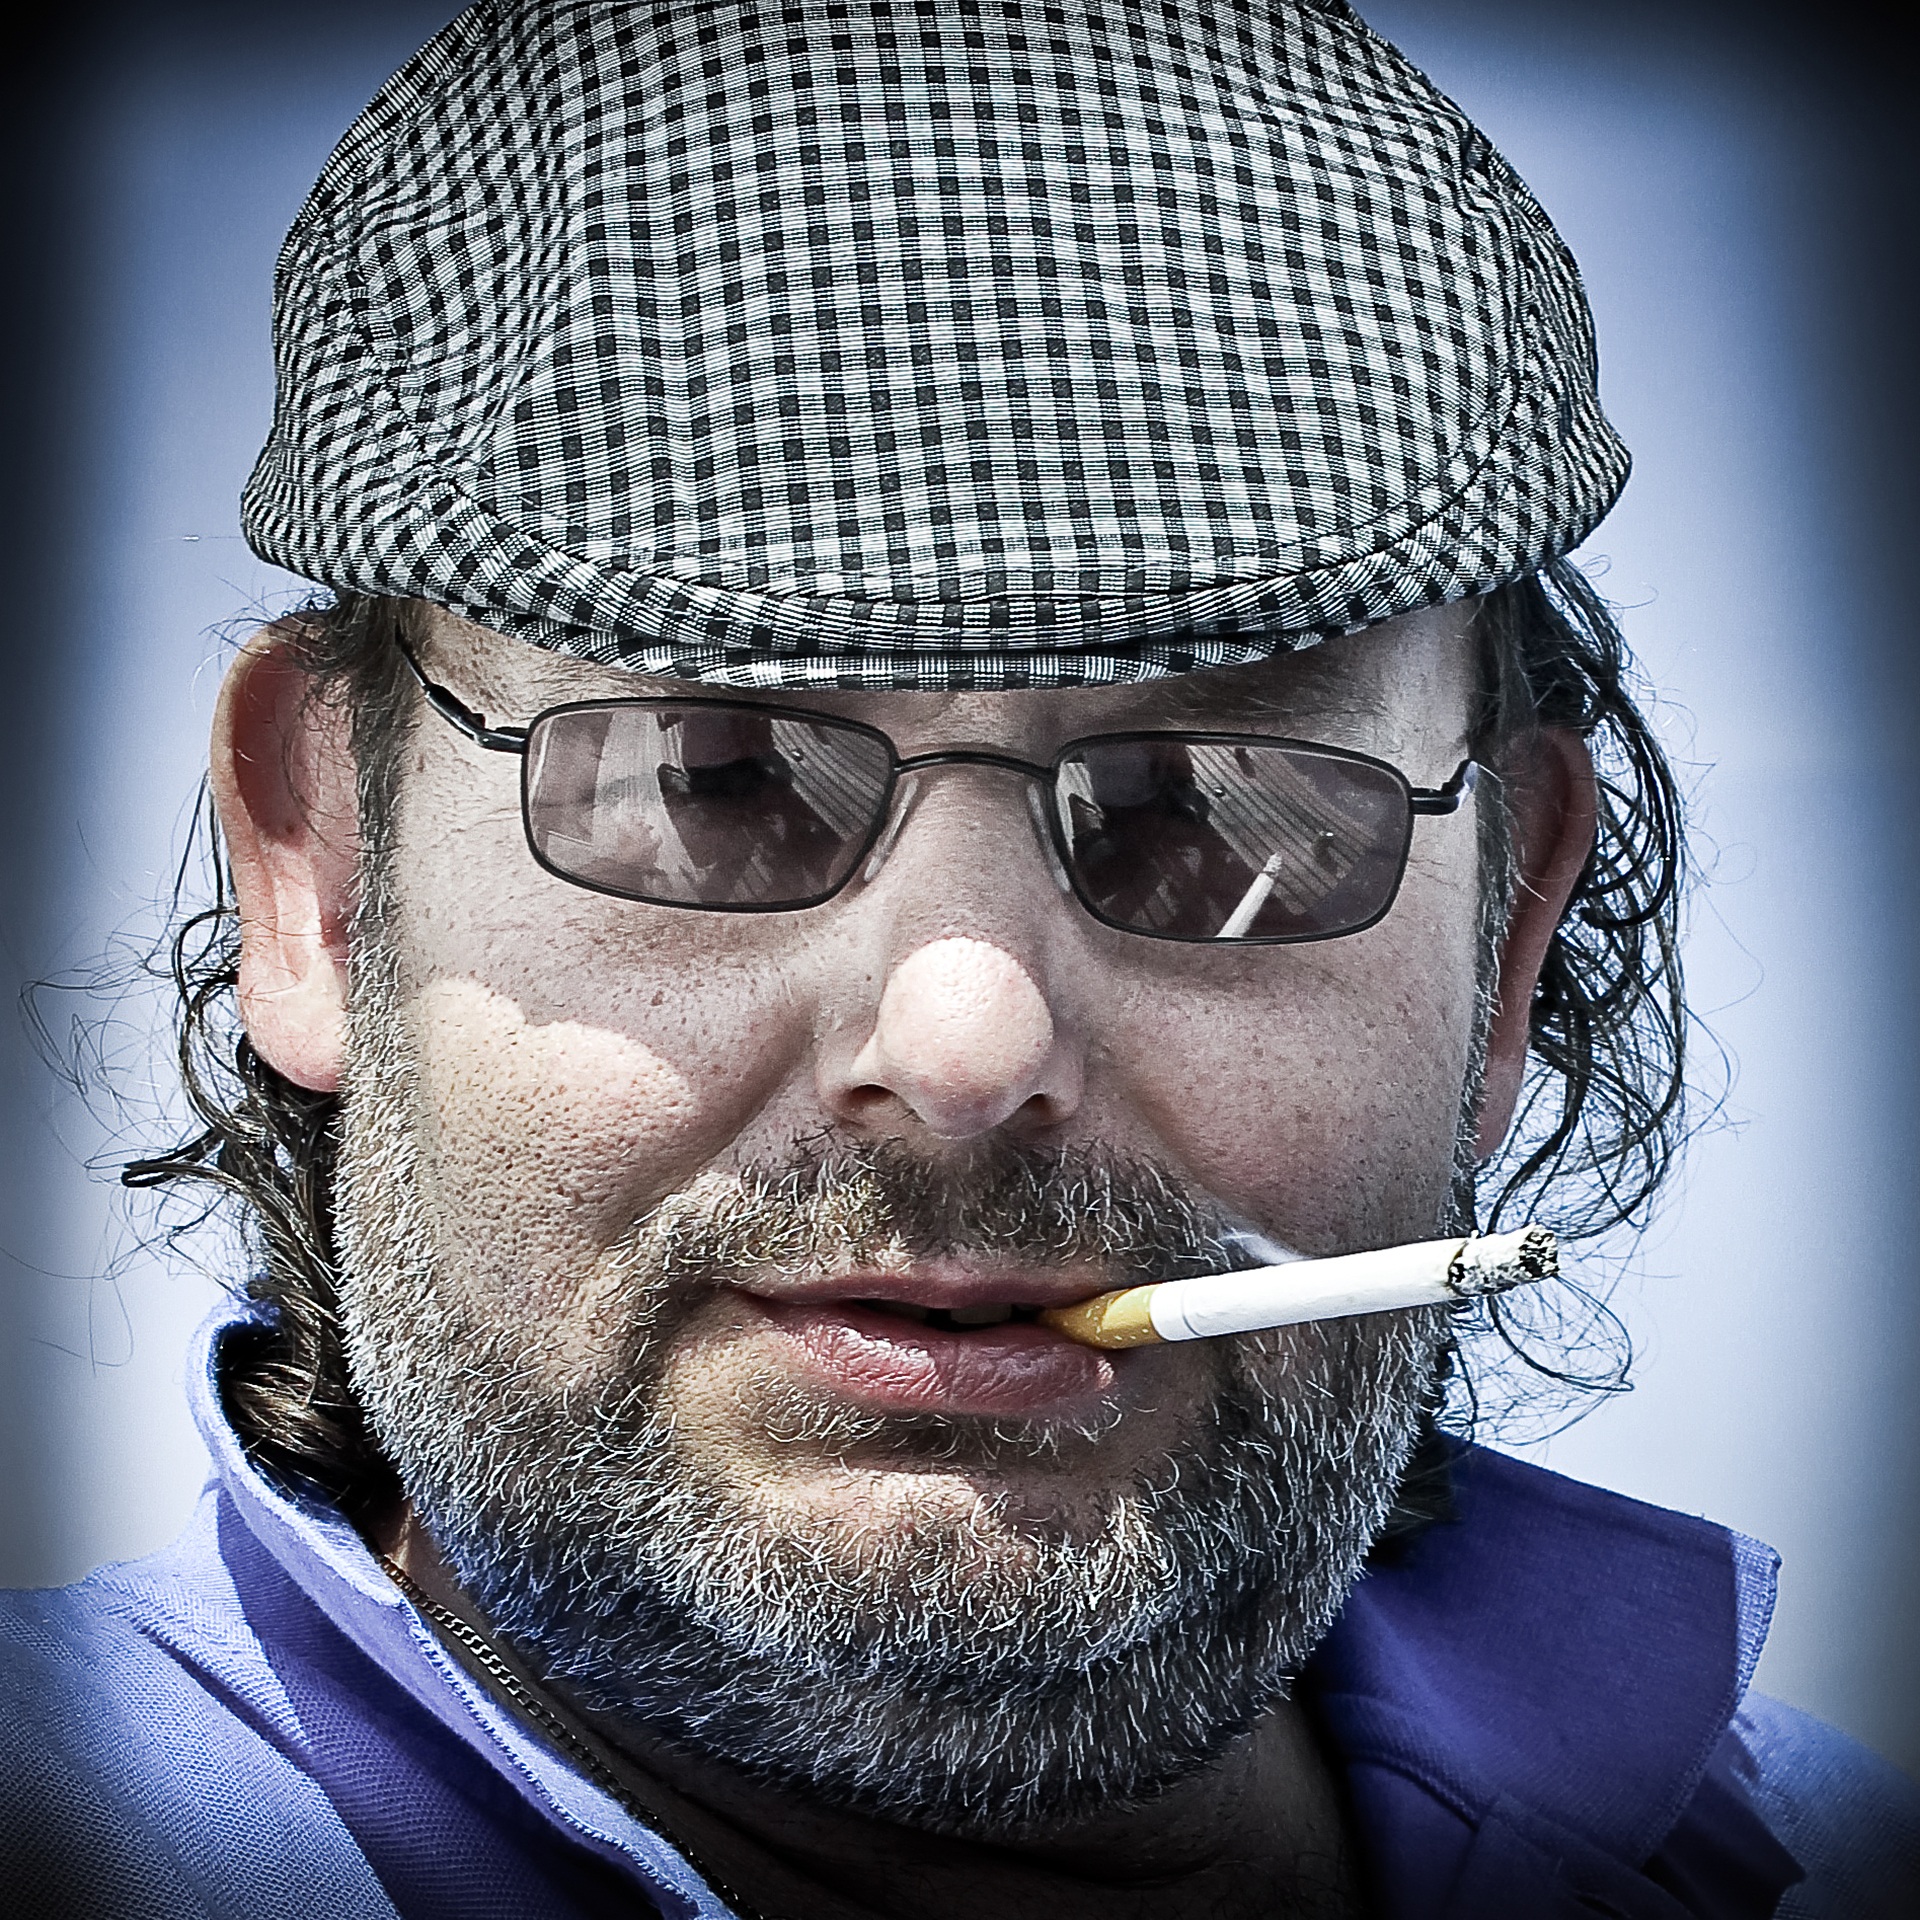
man, hair, male, portrait, cigarette, hairstyle, beard, face, sunglasses, glasses, head, eyewear, facial hair, vision care